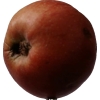
Label: Apple 17